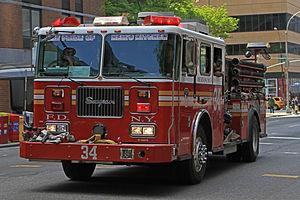
Seagrave Fire Apparatus LLC est une entreprise américaine de véhicules de lutte contre l'incendie.
Le Fire Department of the City of New York est le corps des sapeurs-pompiers professionnels de la ville de New York. Il exerce ses compétences sur l'ensemble des cinq arrondissements de la ville.